Brandon, Iowa

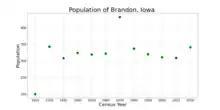
The population of Brandon, Iowa, from US census data

As of the census of 2020, there were 341 people, 141 households, and 75 families residing in the city. The population density was 1,051.1 inhabitants per square mile (405.8/km). There were 152 housing units at an average density of 468.5 per square mile (180.9/km). The racial makeup of the city was 96.2% White, 0.0% Black or African American, 0.0% Native American, 0.0% Asian, 0.0% Pacific Islander, 0.3% from other races and 3.5% from two or more races. Hispanic or Latino persons of any race comprised 4.1% of the population.